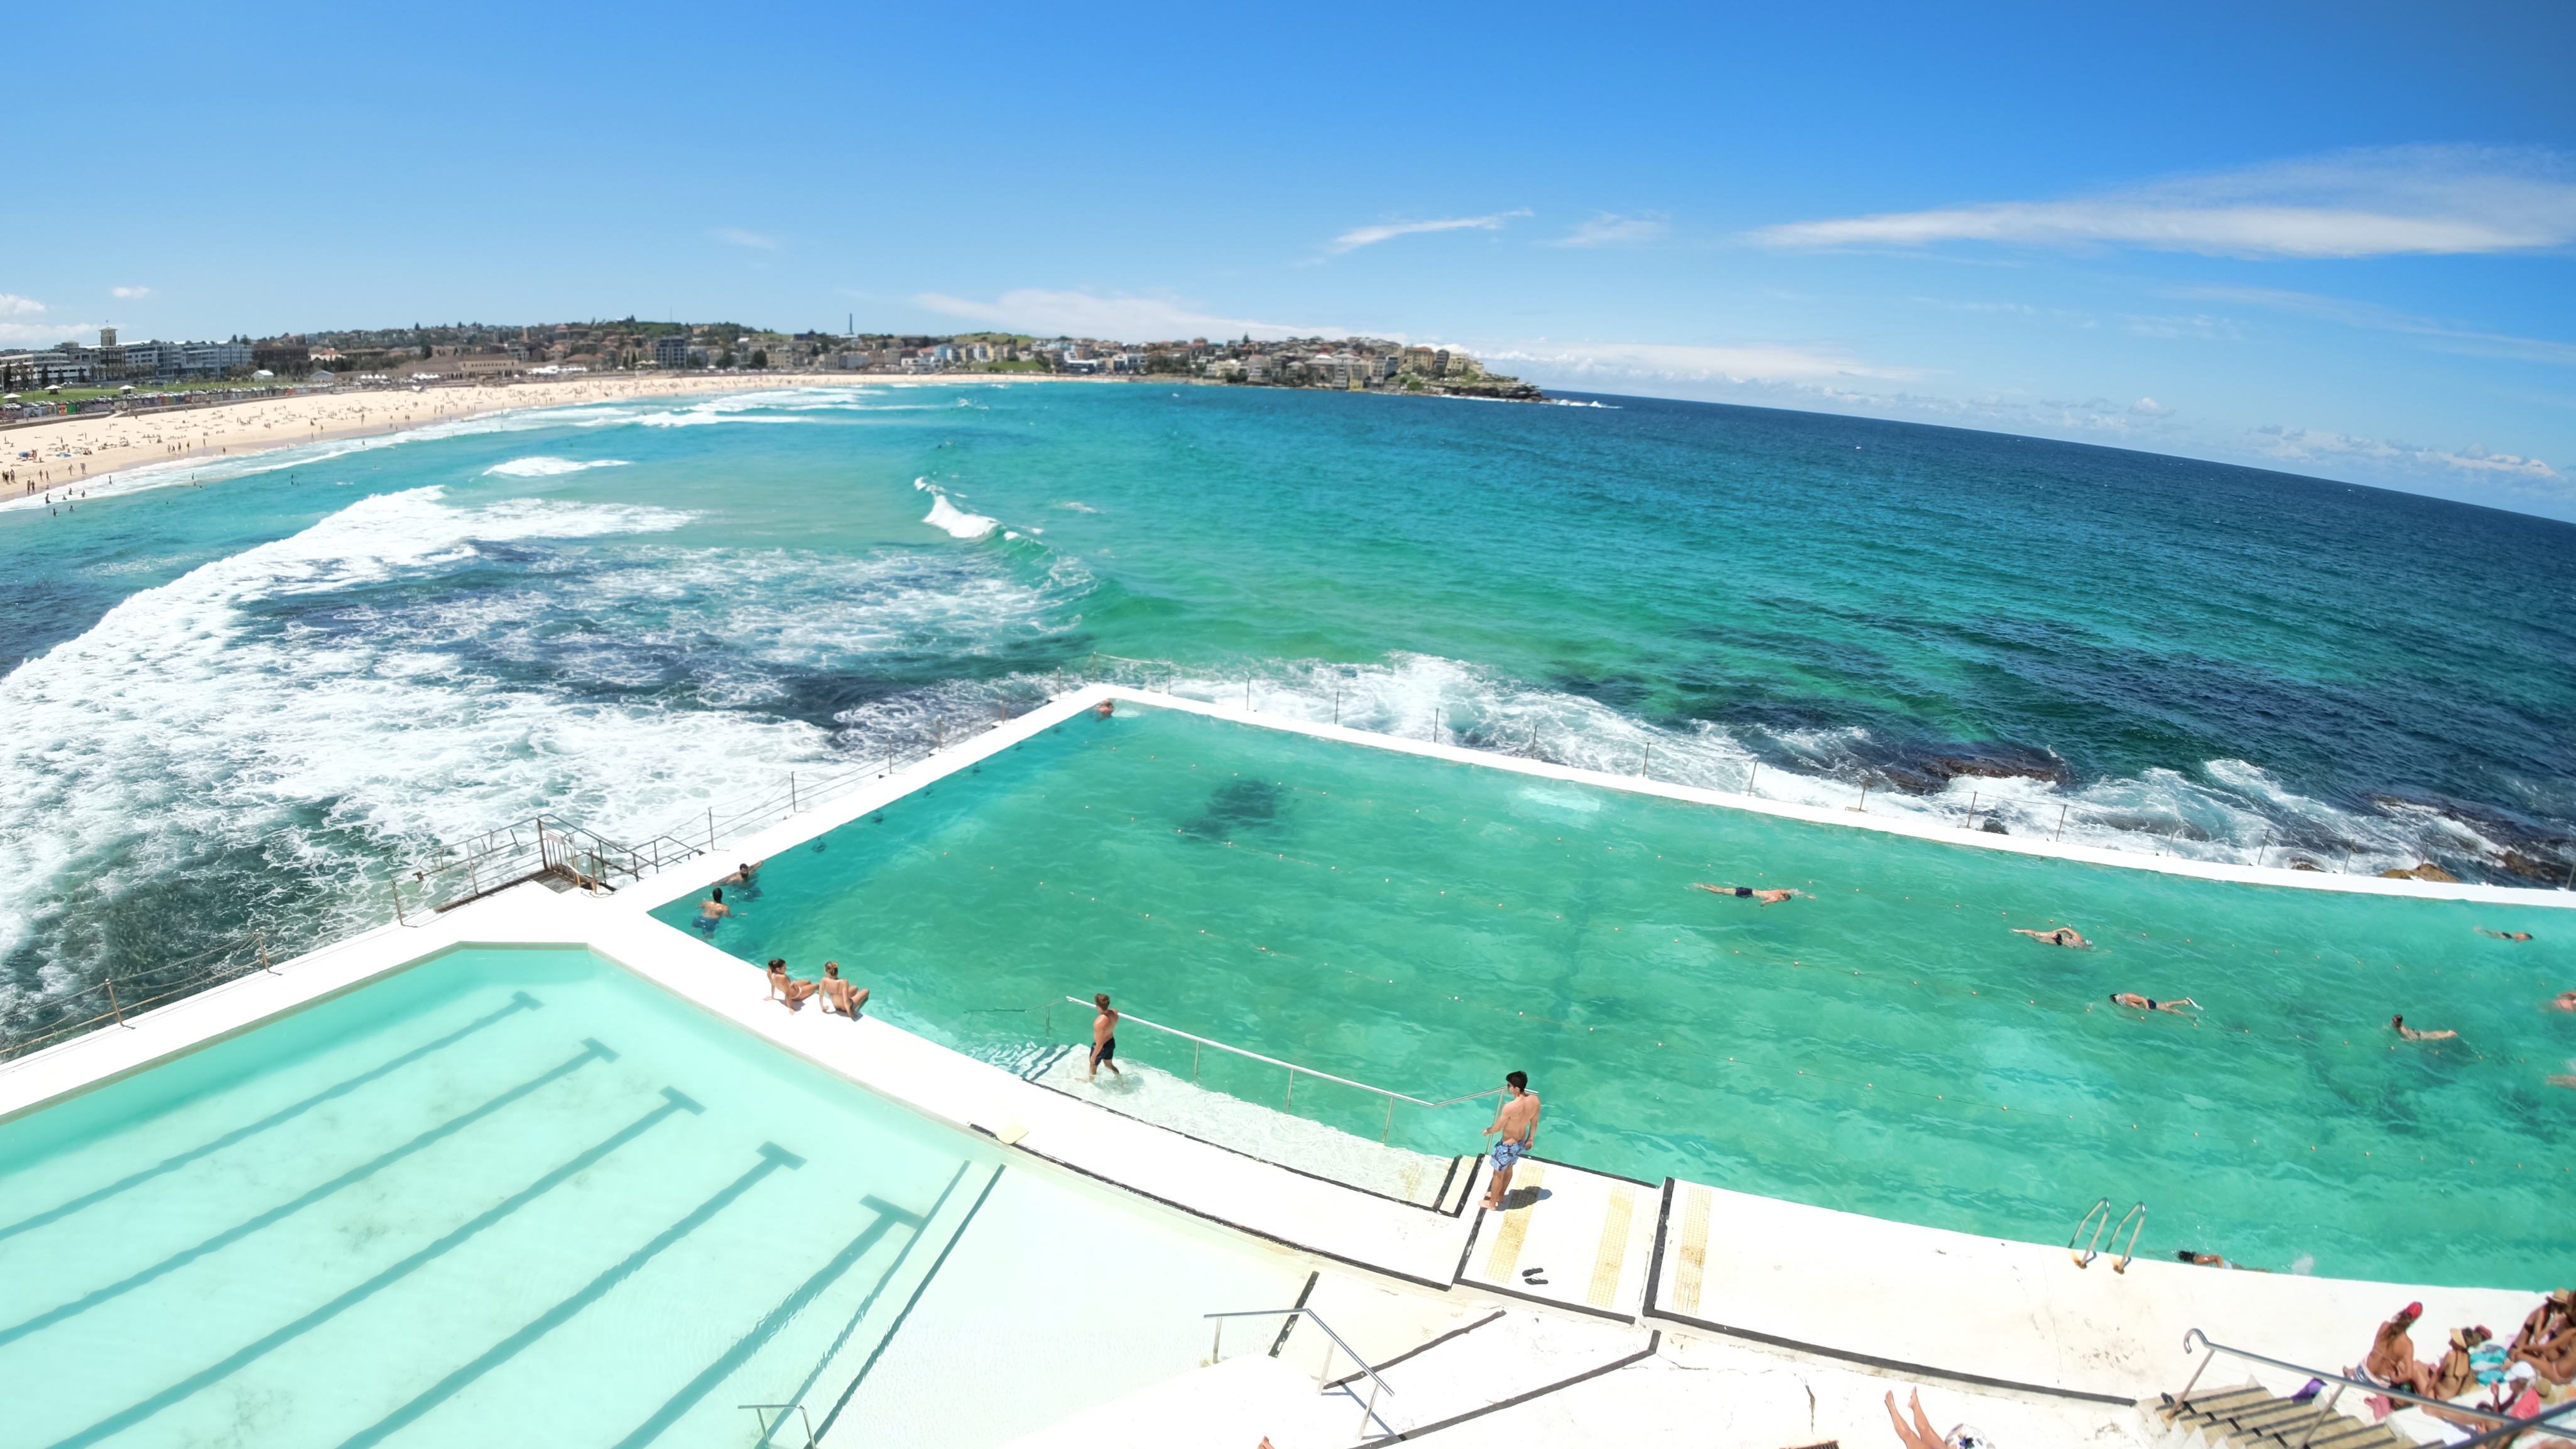
beach, sea, coast, ocean, vacation, swimming pool, lagoon, bay, resort, caribbean, cape, cay